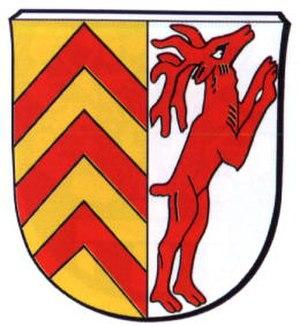
Herbsleben est une commune allemande de l'arrondissement d'Unstrut-Hainich, Land de Thuringe.